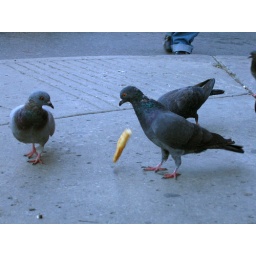
I was walking in the village, looking for a hat shop, when I noticed some pigeons eating a crust of bread.